Oak Hill Industrial Academy

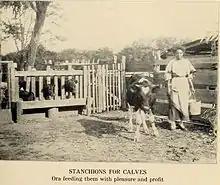
Oak Hill, Cattle Stanchions

By 1912, the school was offering to 7 hours of classroom study followed by 3 hours in the fields, sawing and splitting wood, or in the shop for boys and in the kitchen, laundry or sewing room for girls. Bible study was required and students were expected to memorize one verse and read one chapter daily. Between 1908 and 1912, of land had been acquired and was under cultivation and academic instruction was being offered up to the 12th grade. In the early period of Oklahoma schooling there were few high schools and Elliott was listed as the only institution offering high school education to Choctaw Freedmen's children.